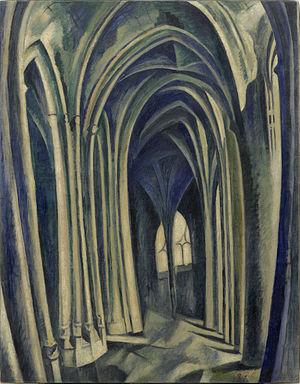
L'église Saint-Séverin est située rue des Prêtres-Saint-Séverin dans le quartier latin de Paris, près de la Seine.